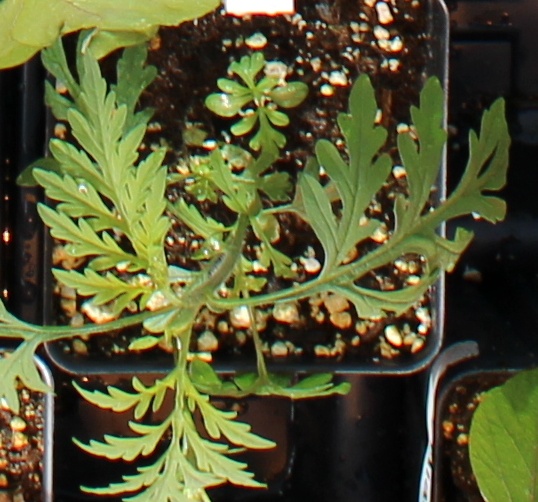
Label: Ragweed